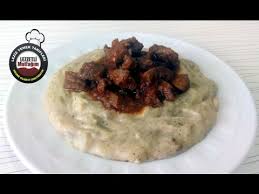
Yemek: hunkar_begendi